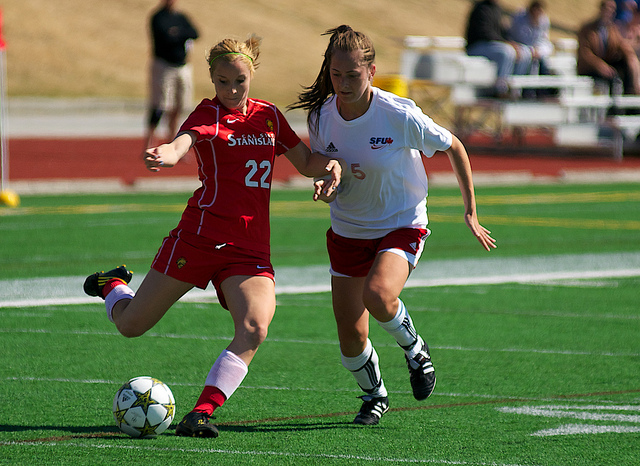
hai nữ cầu thủ đang thi đấu bóng đá ở trên sân cỏ